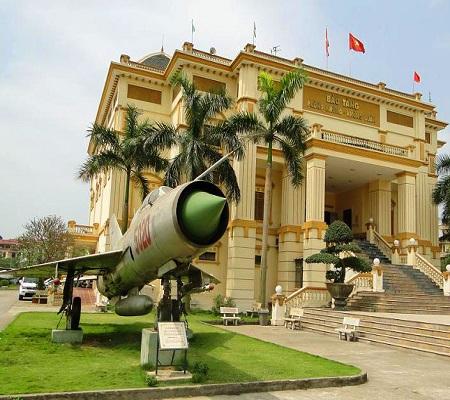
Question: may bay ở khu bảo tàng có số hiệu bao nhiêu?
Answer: máy bay có số hiệu là 5 020